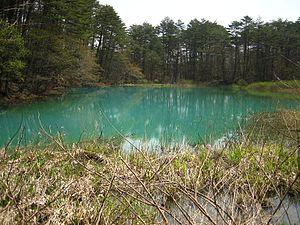
Le lac Goshiki, est un groupement de cinq lacs de cratères situé au pied du mont Bandai dans le nord de la préfecture de Fukushima au Japon.